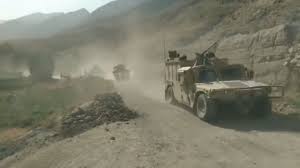
Label: D-30